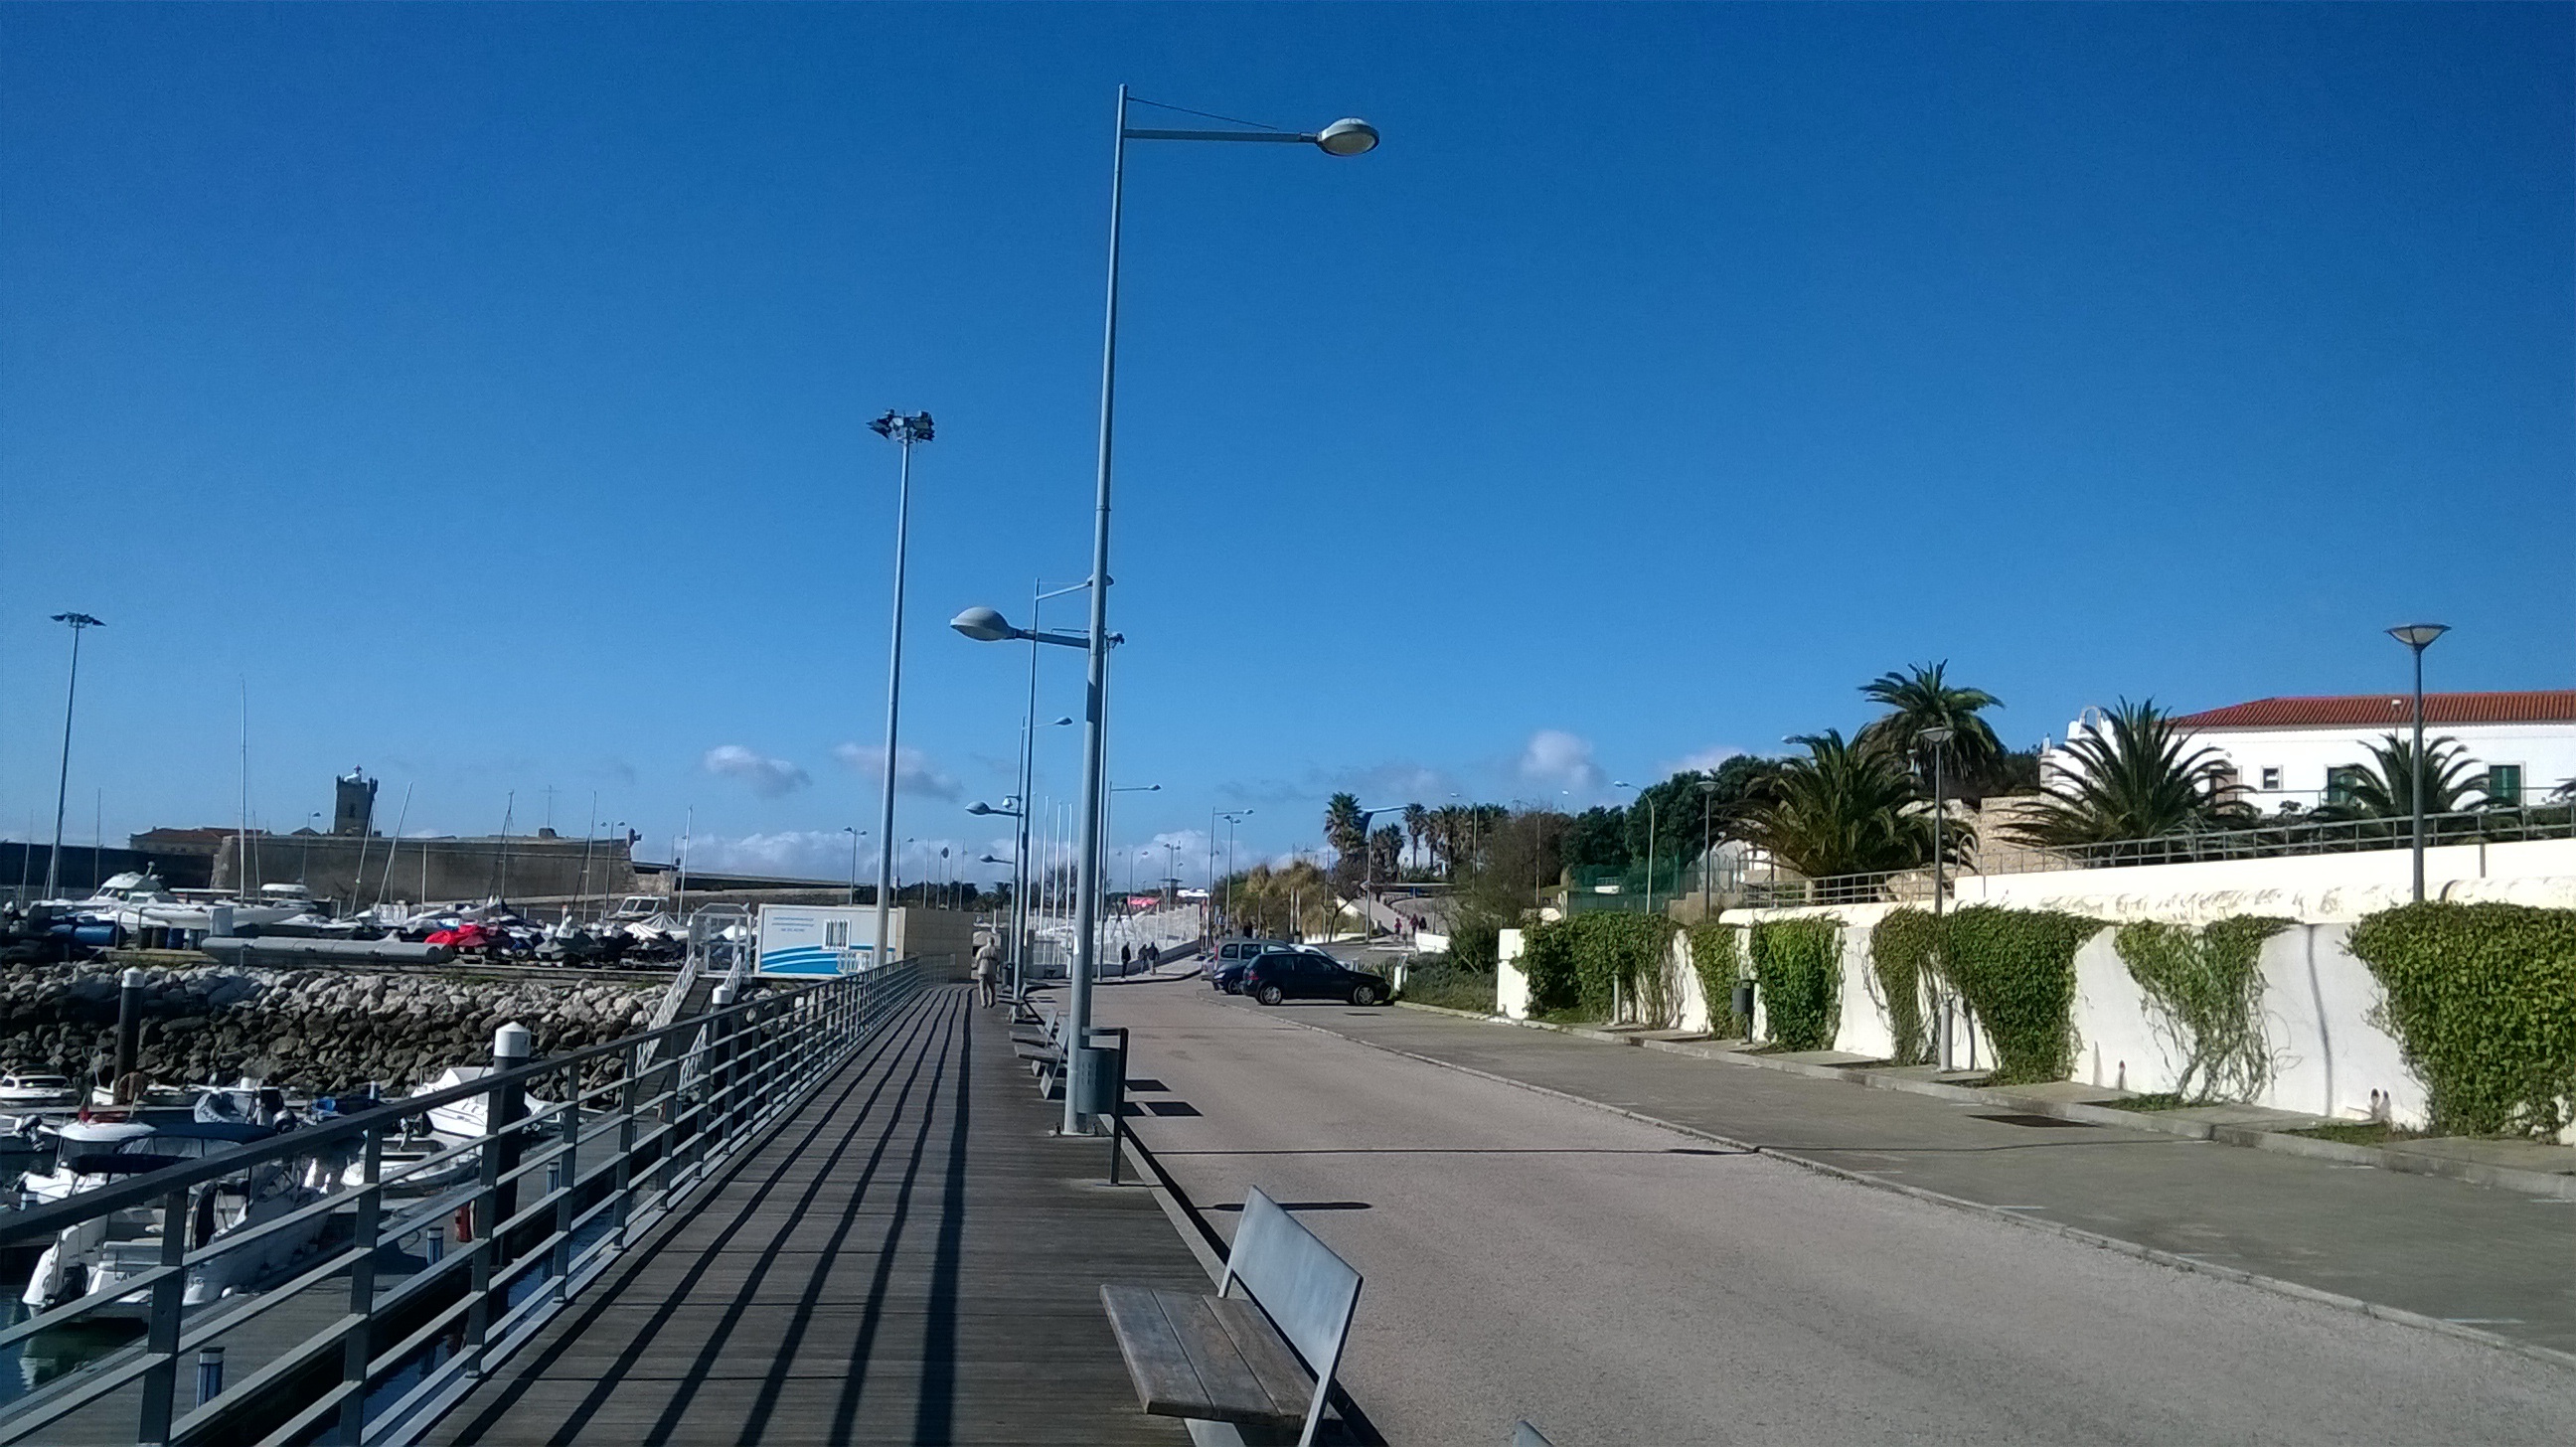
boardwalk, road, street, highway, city, walkway, cityscape, downtown, street light, lighting, stadium, infrastructure, light fixture